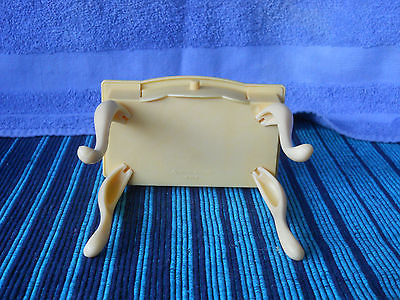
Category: table